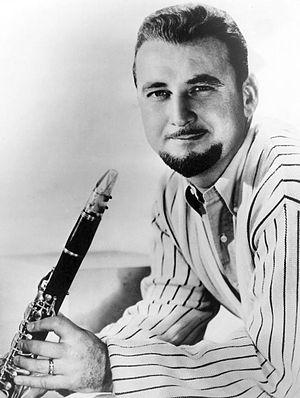
Pierre Dewey LaFontaine, Jr., dit Pete Fountain, est un clarinettiste et saxophoniste de jazz américain, né à La Nouvelle-Orléans le 3 juillet 1930 et mort le 6 août 2016 dans la même ville.